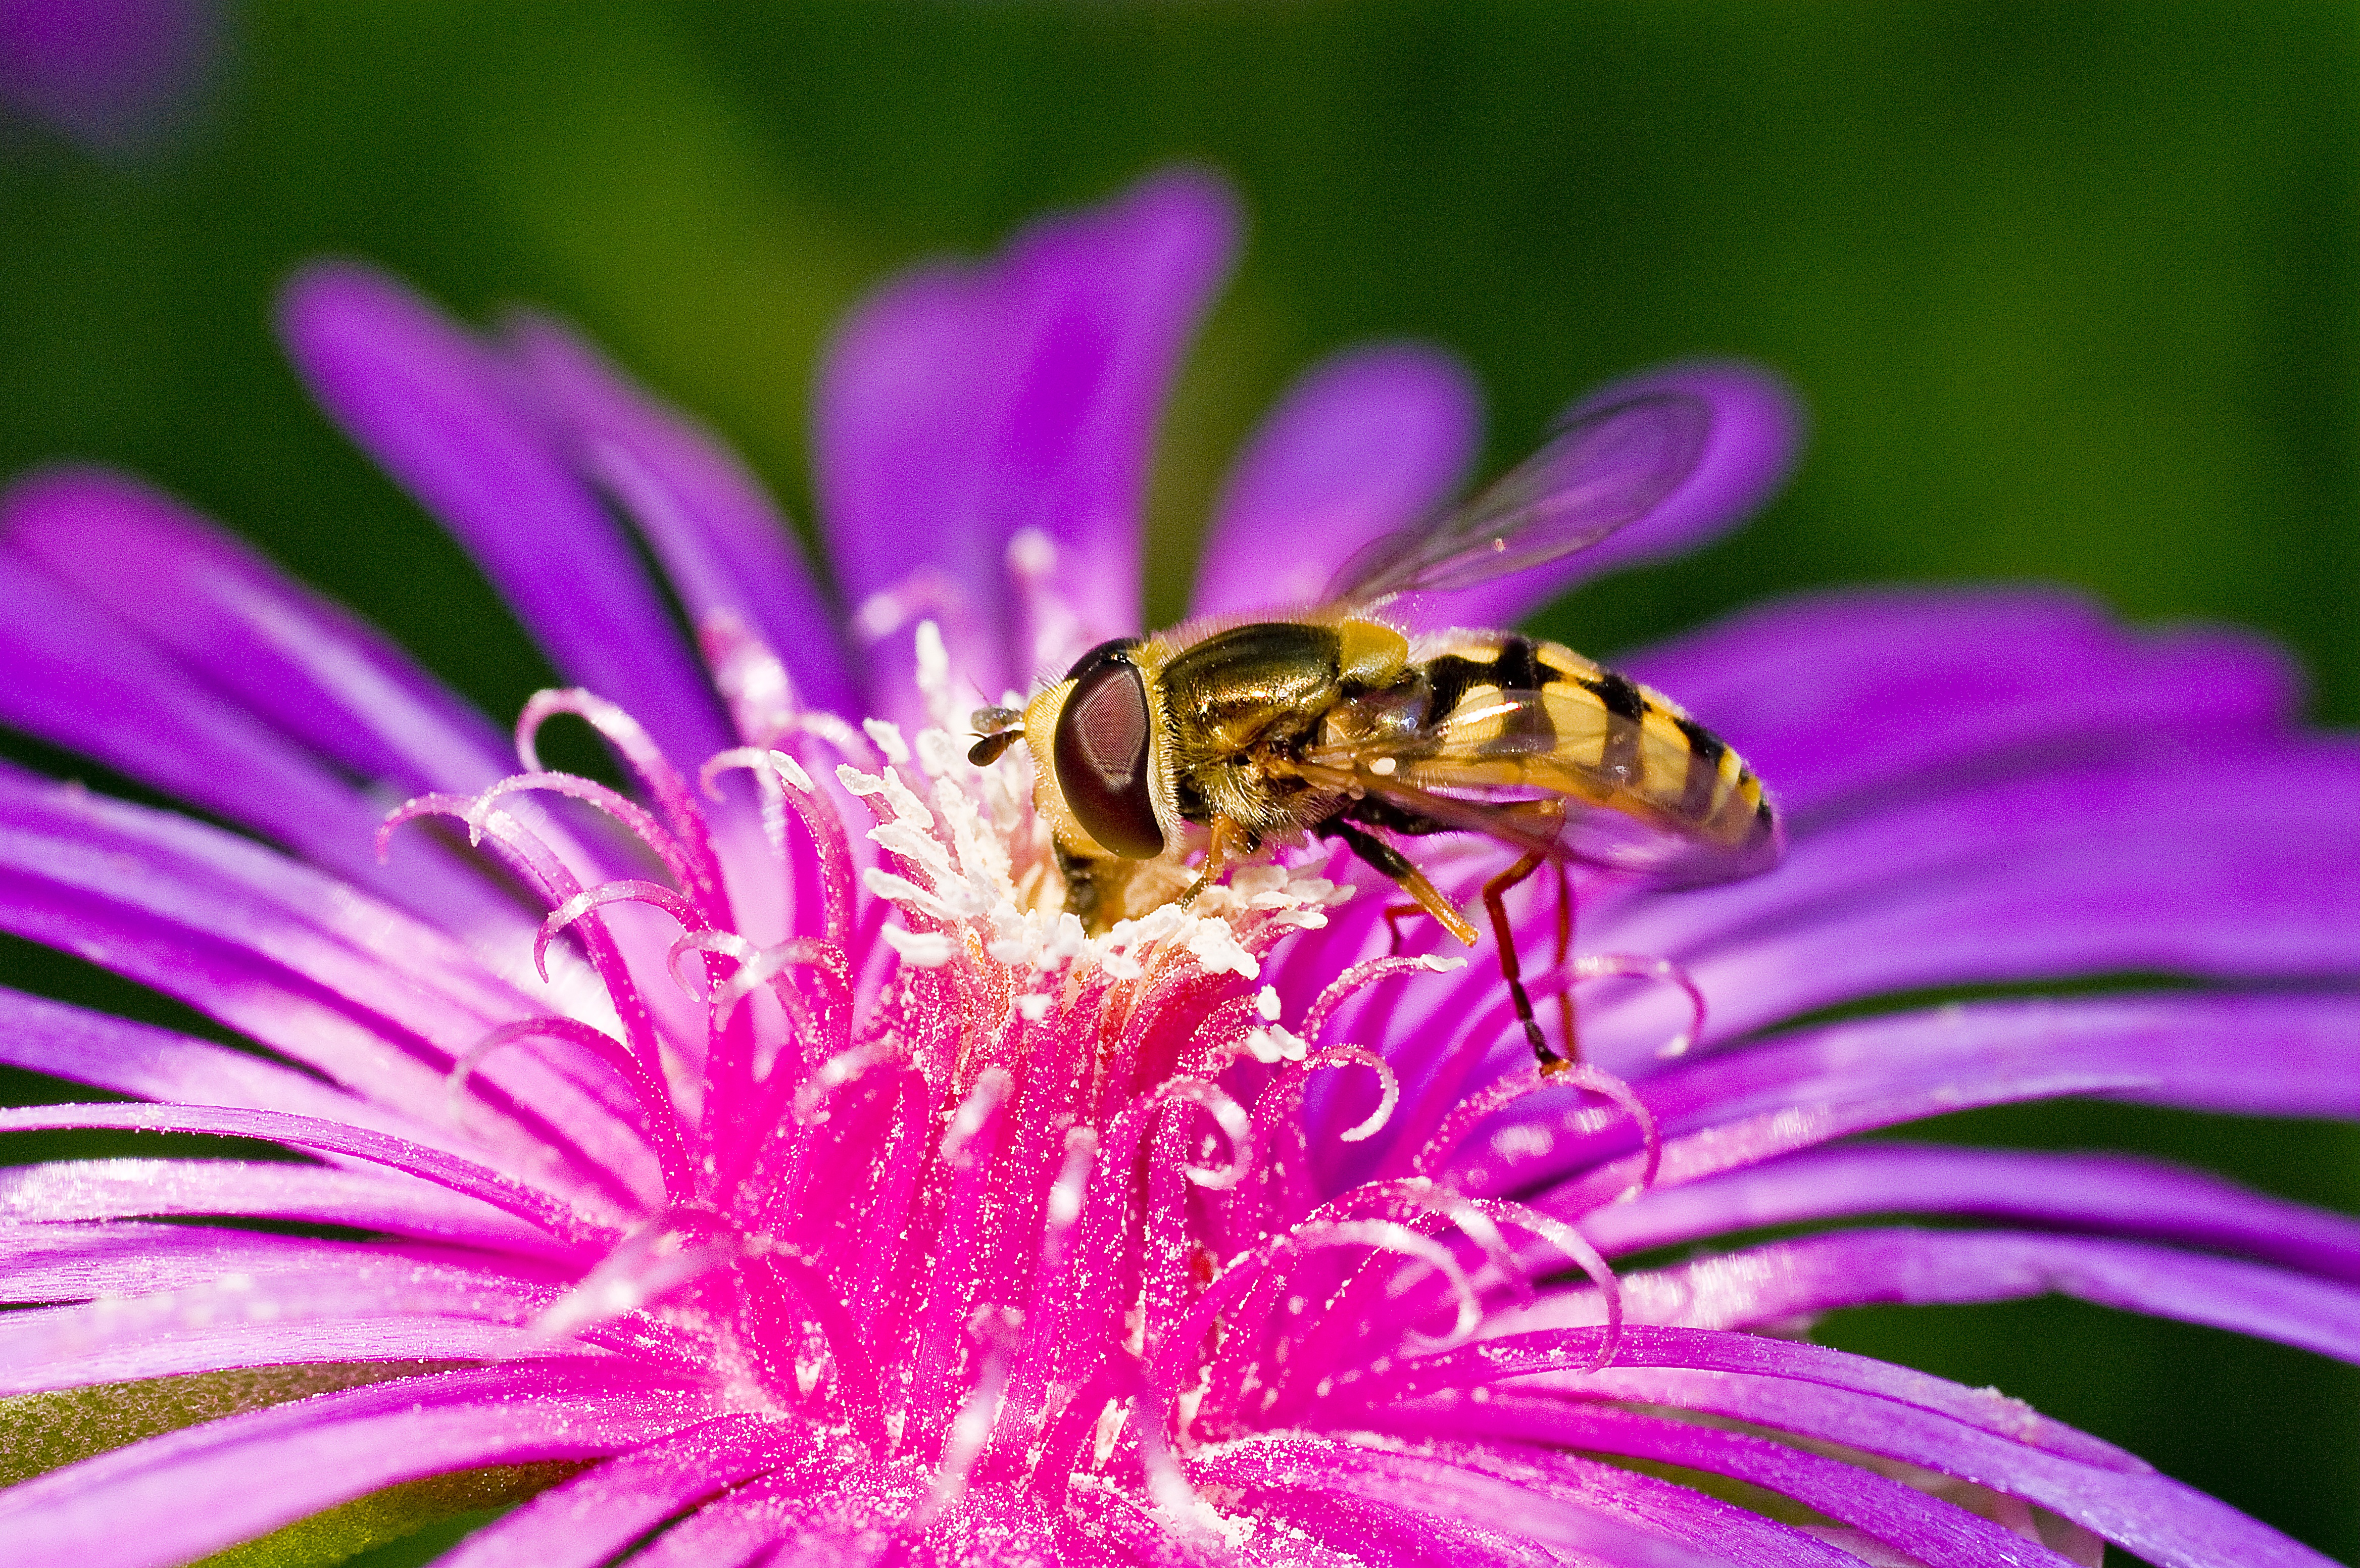
nature, blossom, plant, photography, flower, petal, pollen, insect, bug, flora, fauna, invertebrate, flowers, close up, bee, insects, makro, bumblebee, nectar, macro photography, flowering plant, honey bee, etc, affix, pollinator, land plant, membrane winged insect, and so on and